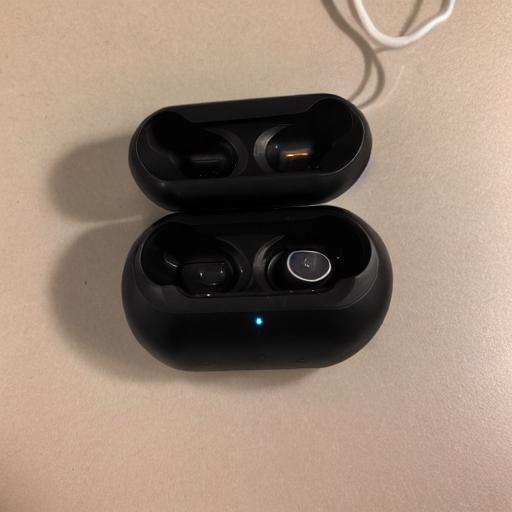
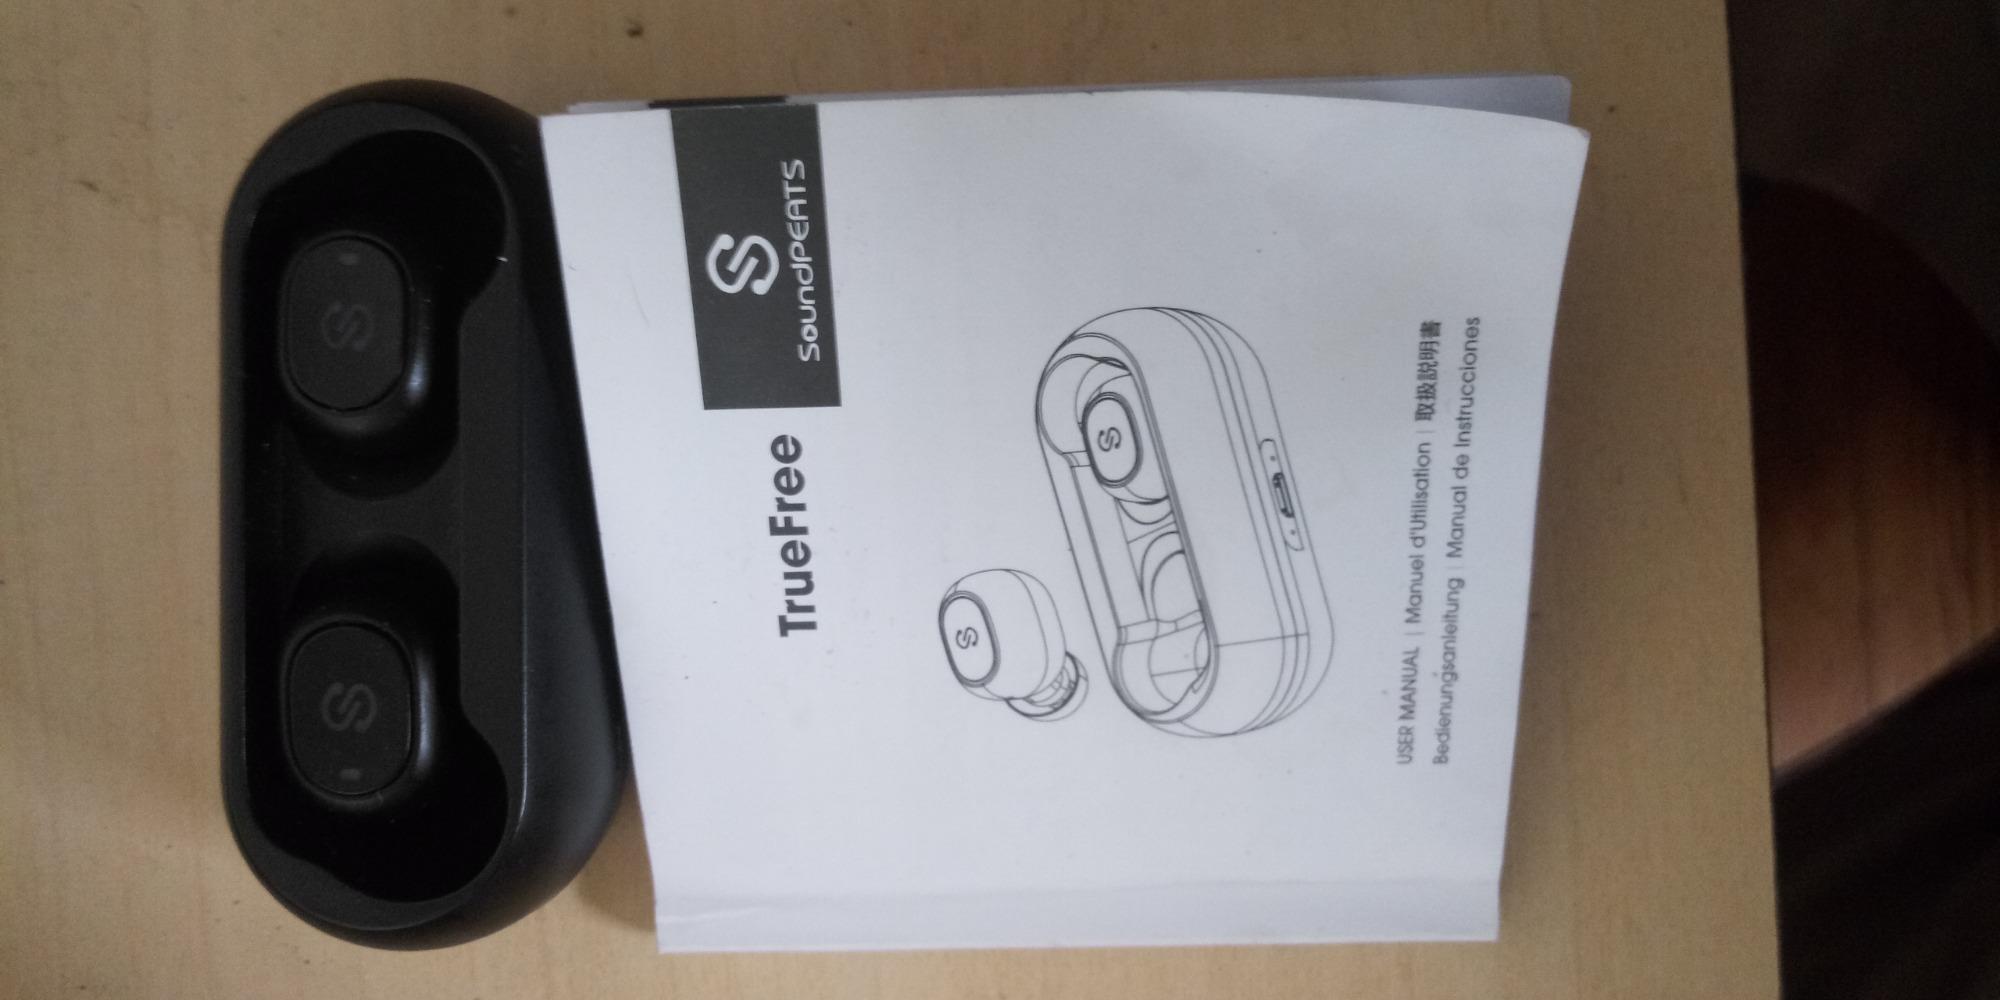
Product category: earbuds
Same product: no